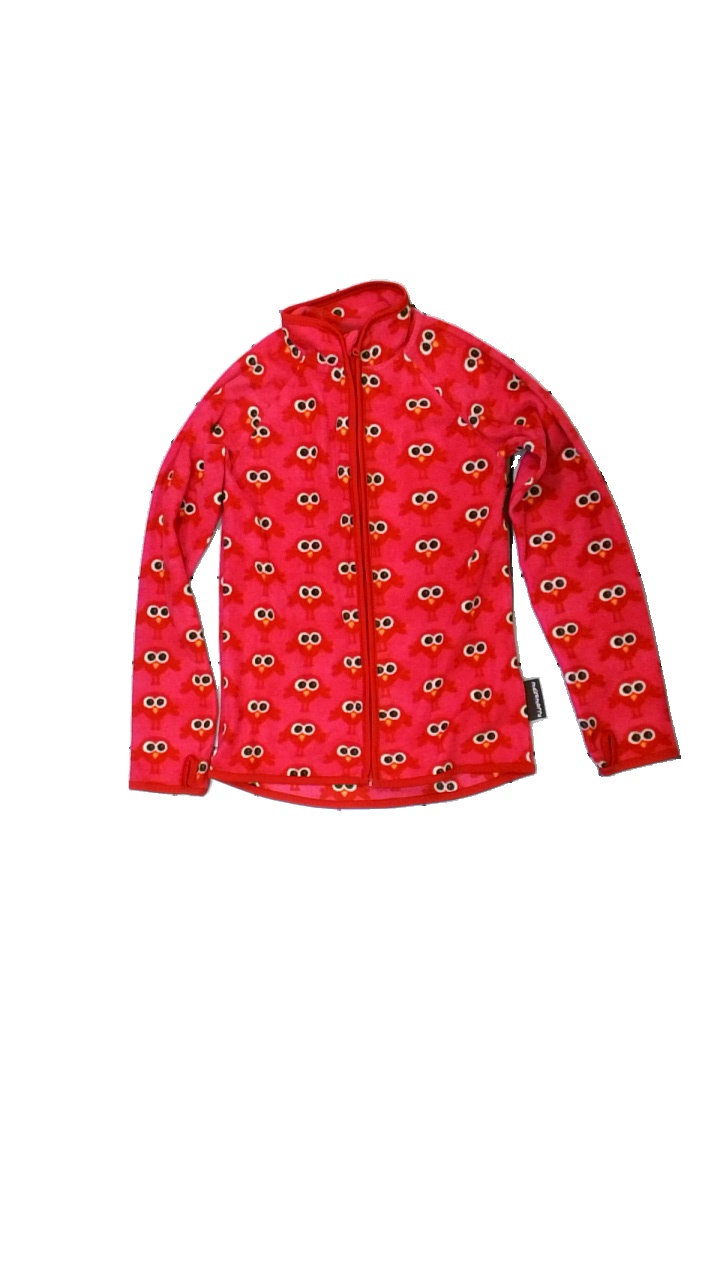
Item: Cardigan (Children)
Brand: Maxomorra
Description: rosa fleece kofta med ugglor på
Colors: White, Pink, Yellow, Multicolor
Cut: Regular
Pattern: Animal print
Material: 100% polyester
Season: Autumn
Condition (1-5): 5
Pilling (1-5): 5
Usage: Reuse
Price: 50-100